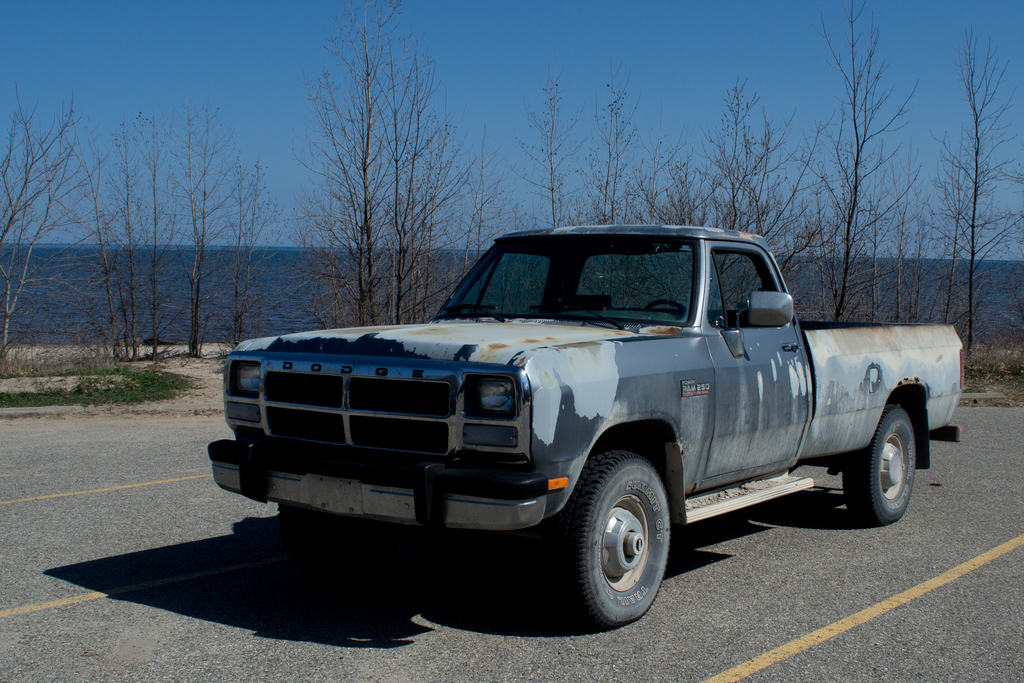
Label: others